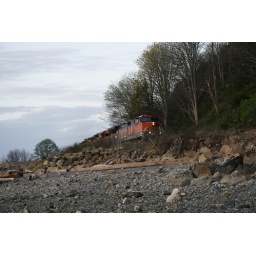
The train tracks run right next to the dog beach in Edmonds Whashington.